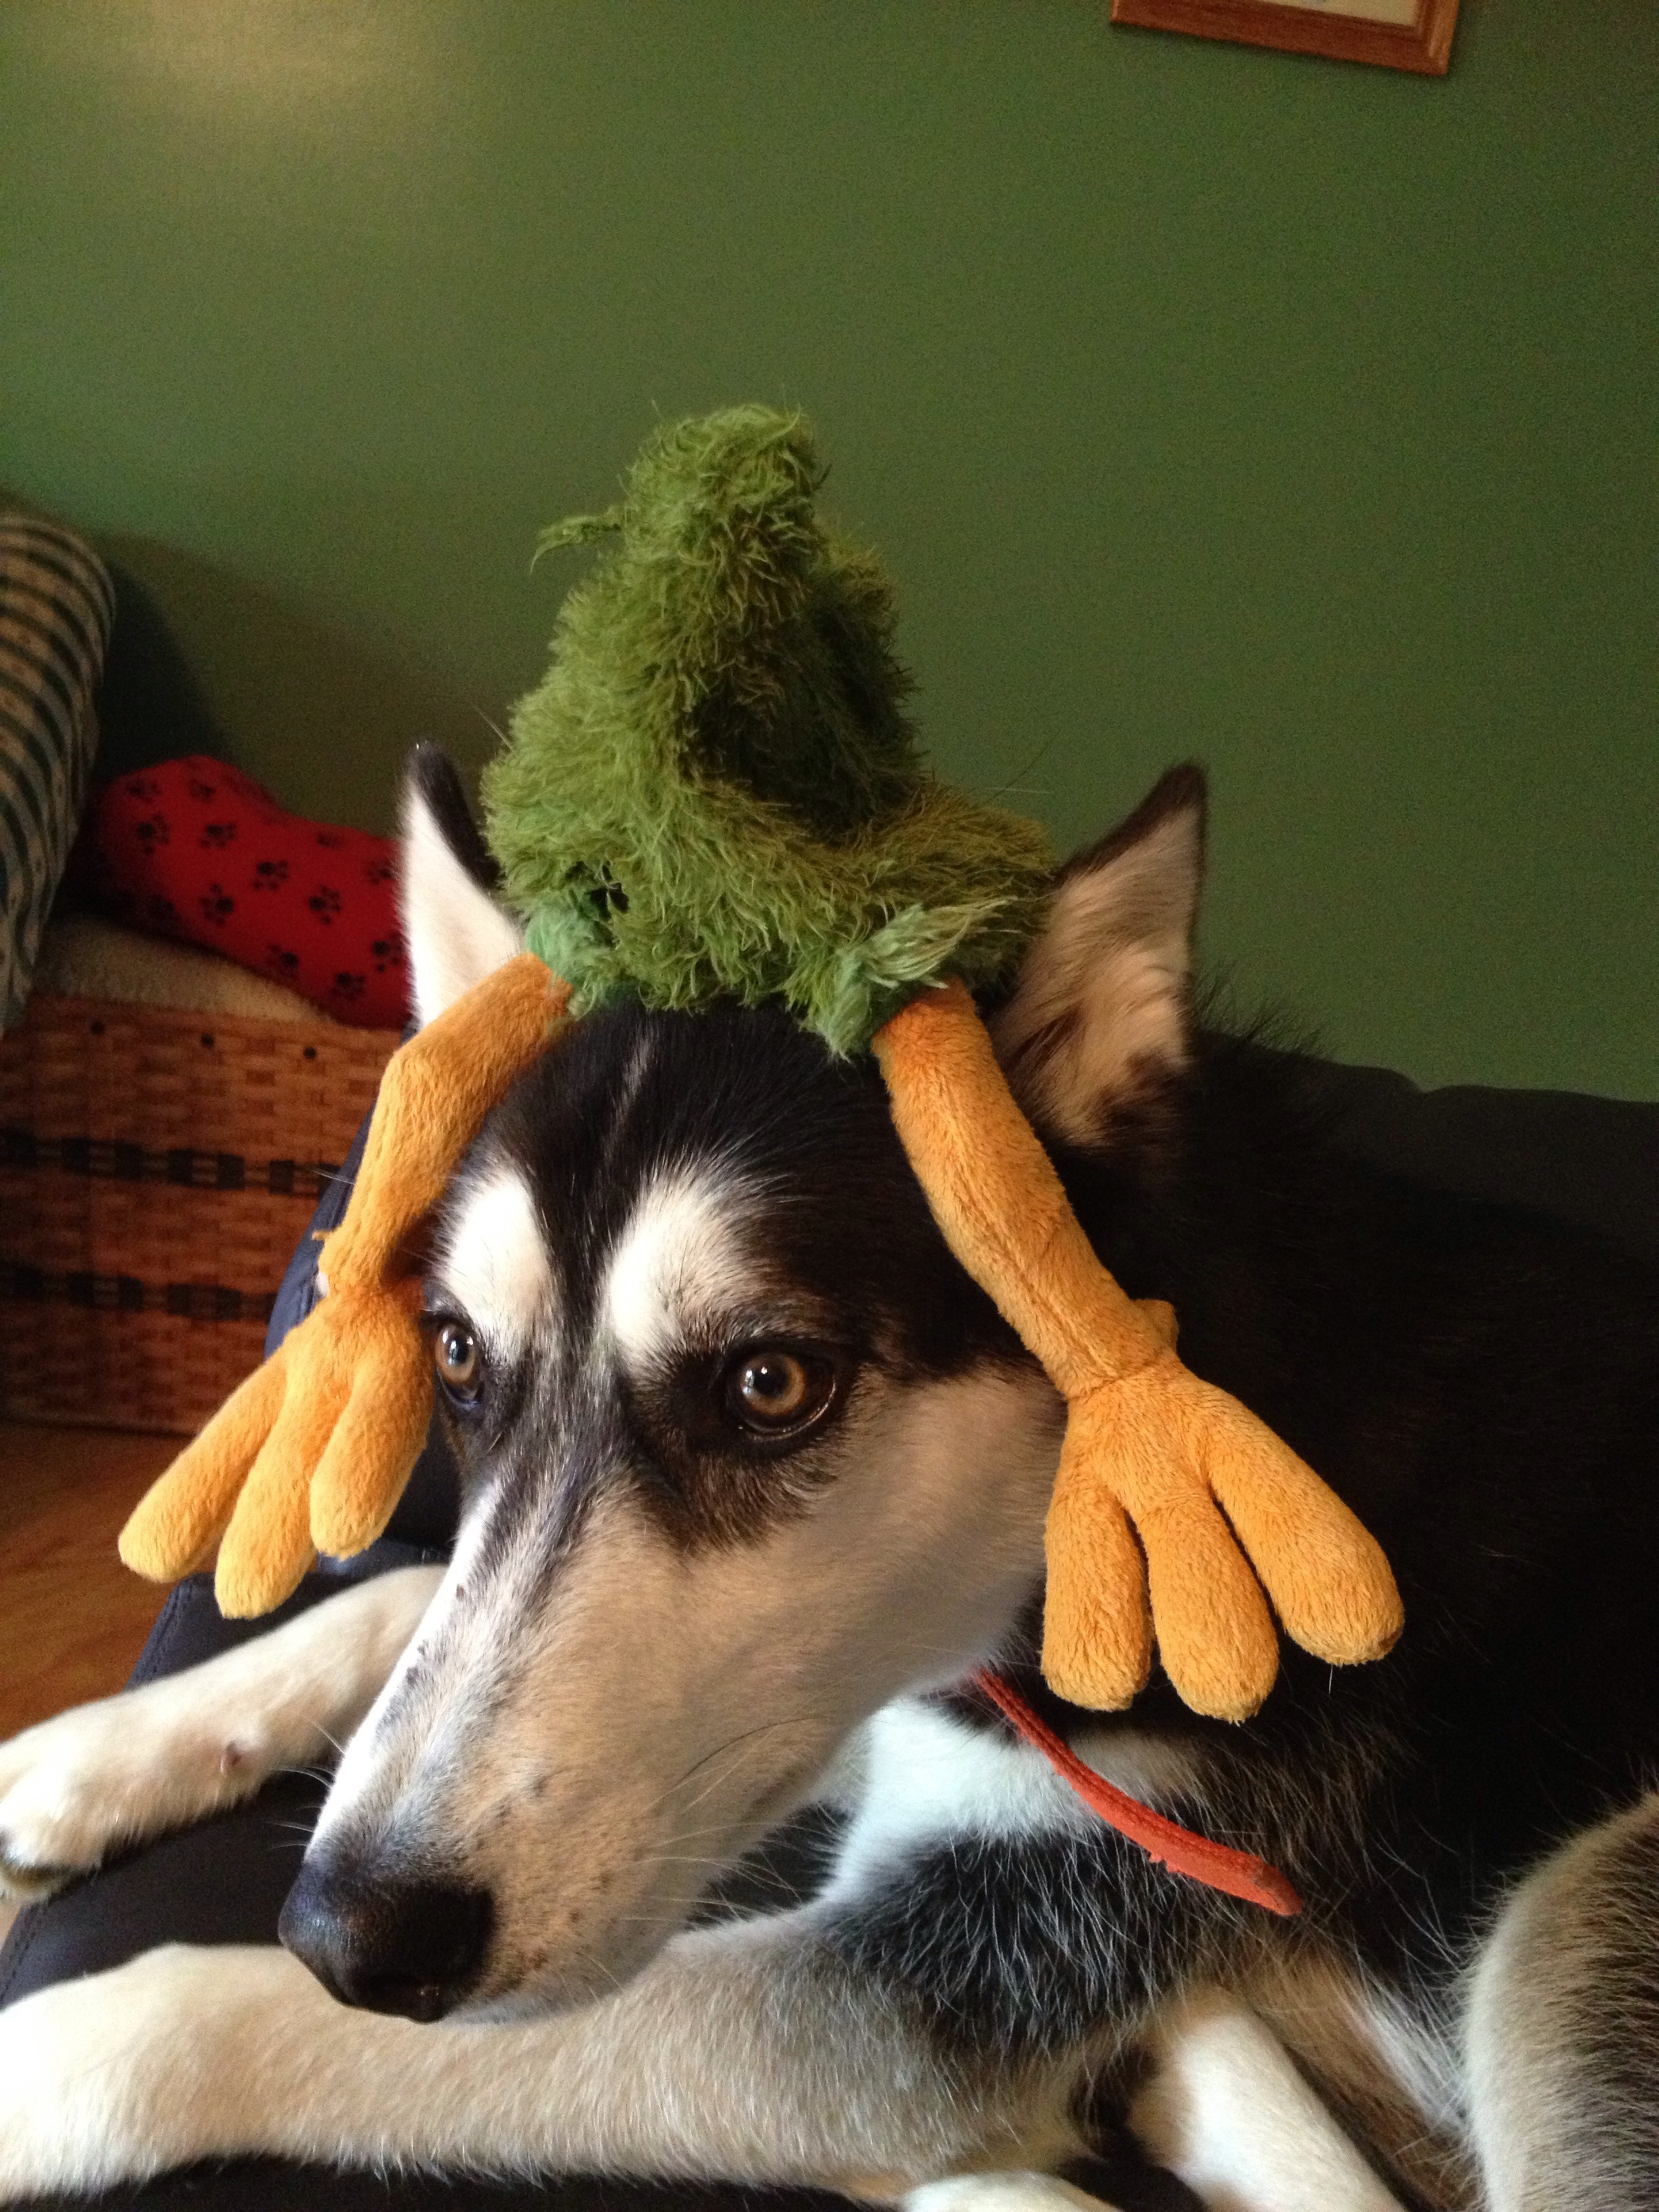
puppy, dog, mammal, playing, husky, vertebrate, funny, adorable, dog like mammal